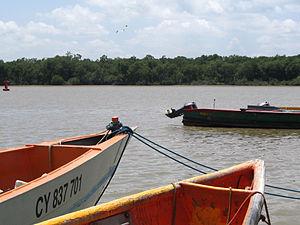
Le fleuve Kourou vu depuis le port avec la forêt amazonienne au fond.
Le Kourou est un fleuve de Guyane. La ville de Kourou se situe à son embouchure dans l'océan Atlantique. Son estuaire abrite le port de plaisance.
La Guyane se situe sur le continent sud-américain sur le plateau des Guyanes, près de l'équateur, par 53° de longitude Ouest et par 4° de latitude Nord.